Cawthron Institute

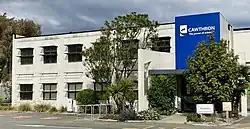
The Cawthron Institute today

The 1980s were a difficult decade for the Cawthron's finances; the Environmental and Feasibility Services group was shut down in 1984 after proving unprofitable. In 1987, Royd Thornton retired. Staff numbers declined to 33, from a decade peak of 74. Graeme Robertson, a chemical engineer with a background in the pulp and paper industry, was named chief executive officer in 1988. He appointed senior Cawthron scientist Henry Kaspar as Research Leader.